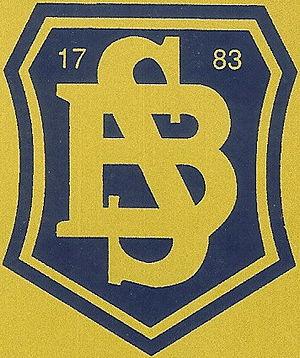
Le lycée français privé Saint-Benoît est un établissement francophone d’enseignement secondaire à Istanbul. D'abord collège jésuite fondé en 1583 dans un monastère bénédictin, il passa sous la direction des pères Lazaristes en 1783. Dédoublé en deux collèges, masculin et féminin en 1839, il commence à recevoir ses premiers étudiants musulmans vers la fin du XIXᵉ siècle.